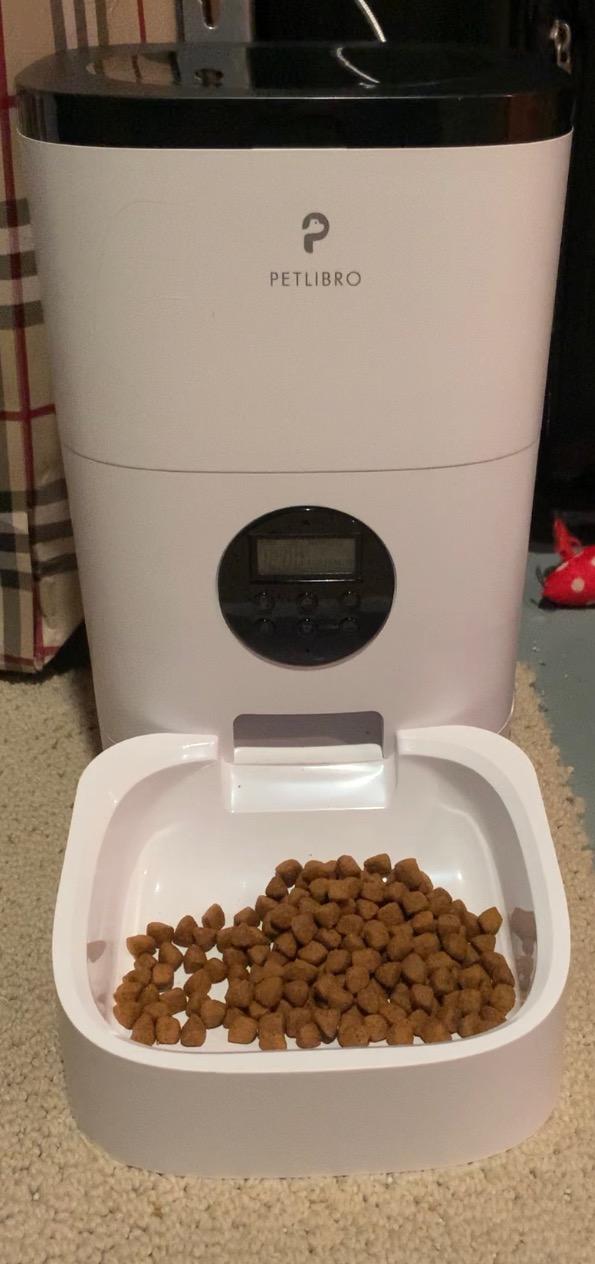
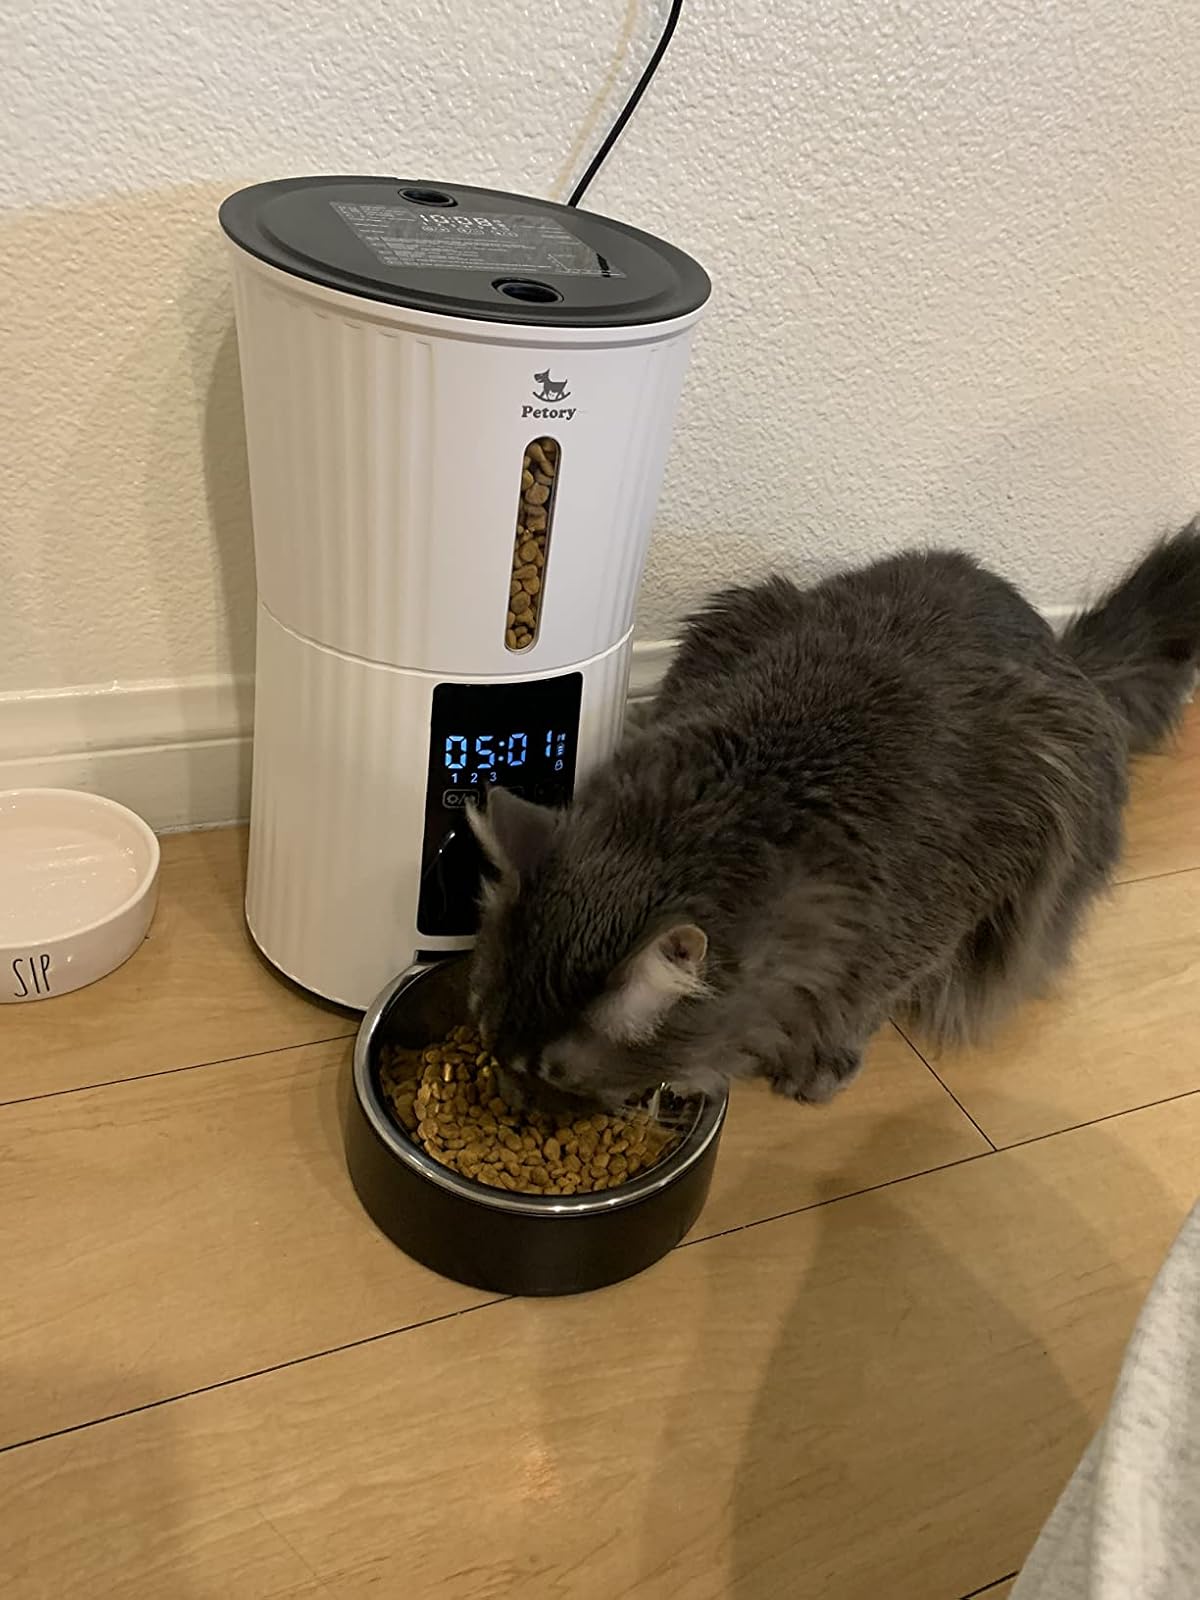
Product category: items_feeder
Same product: no